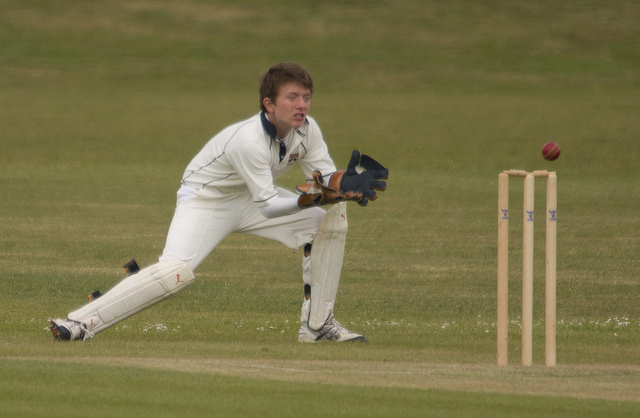
thanh niên trẻ mặc áo trắng đang chơi bóng chày trên sân